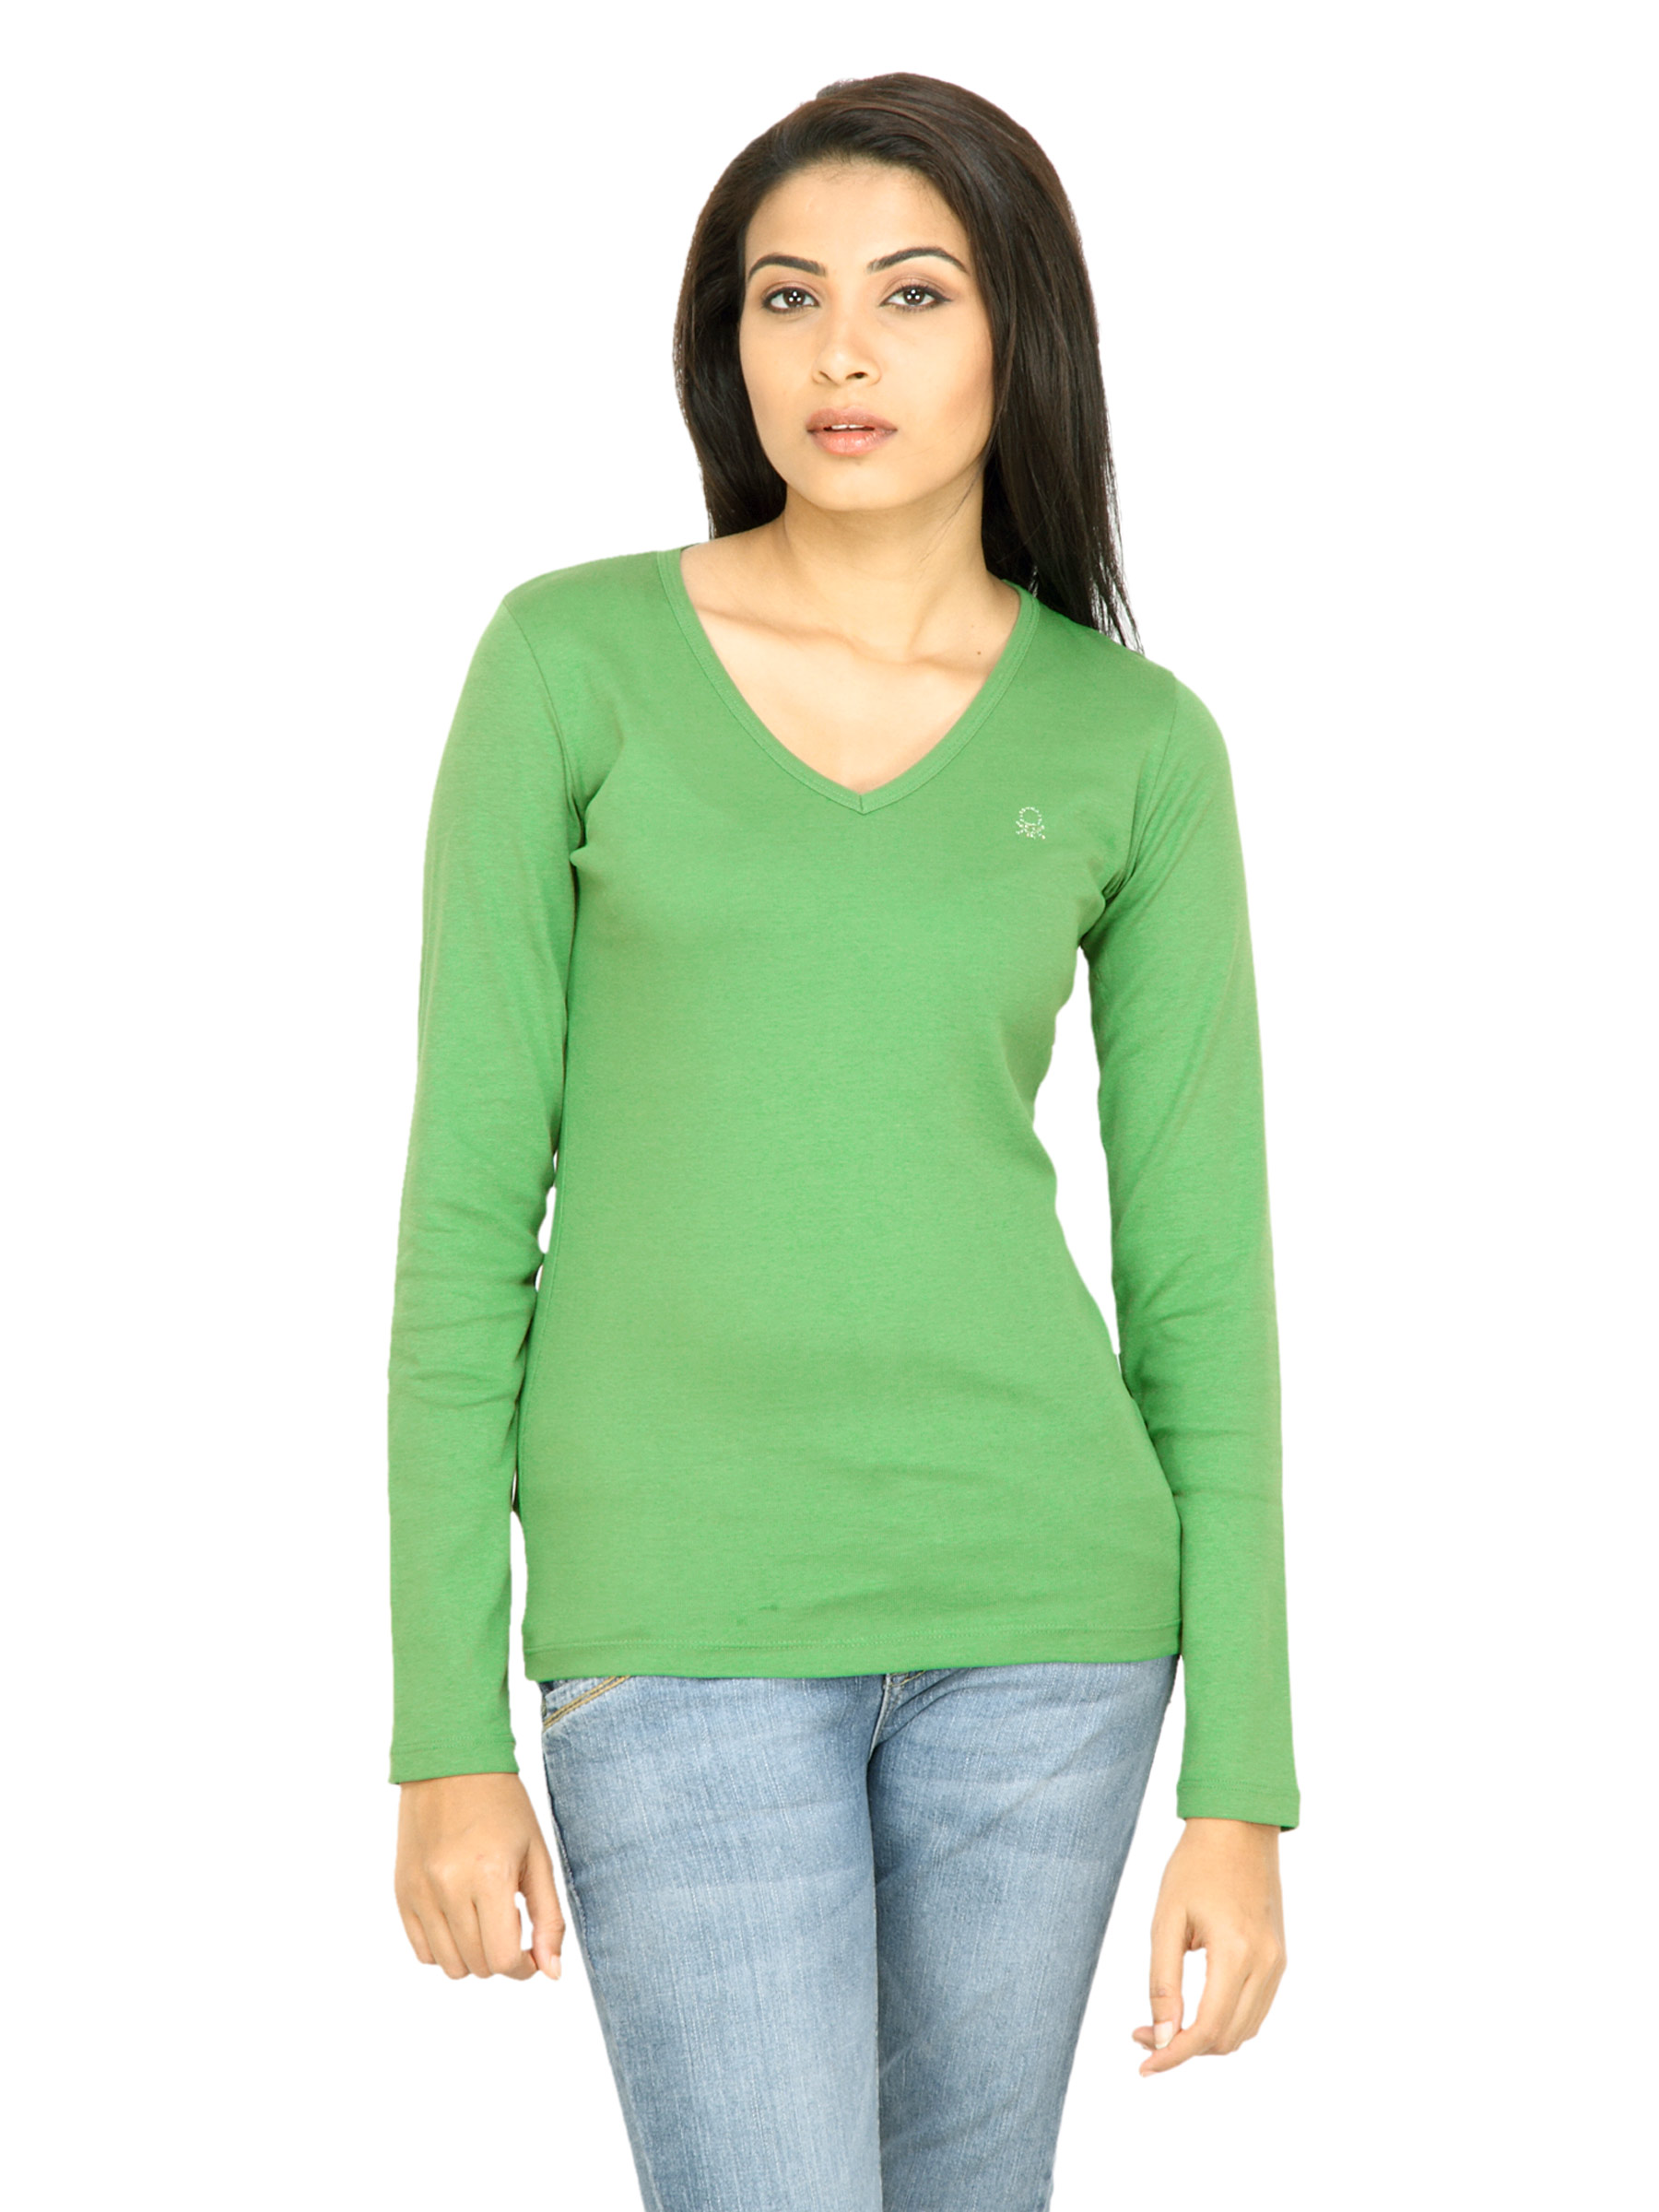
United Colors of Benetton Women Solid Green Top
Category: Apparel / Topwear / Tops
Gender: Women
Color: Green
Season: Summer 2011
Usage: Casual